128th Airborne Command and Control Squadron

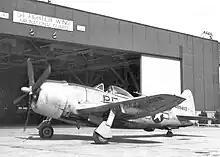
128th Fighter Squadron Republic P-47N Thunderbolt

The wartime 840th Bombardment Squadron was re-activated and re-designated as the 128th Fighter Squadron, and was allotted to the Georgia Air National Guard, on 24 May 1946. It was organized at Marietta Army Airfield, Georgia, and was extended federal recognition on 20 August 1946 by the National Guard Bureau. The 128th Fighter Squadron was entitled to the history, honors, and colors of the 840th Bombardment Squadron.